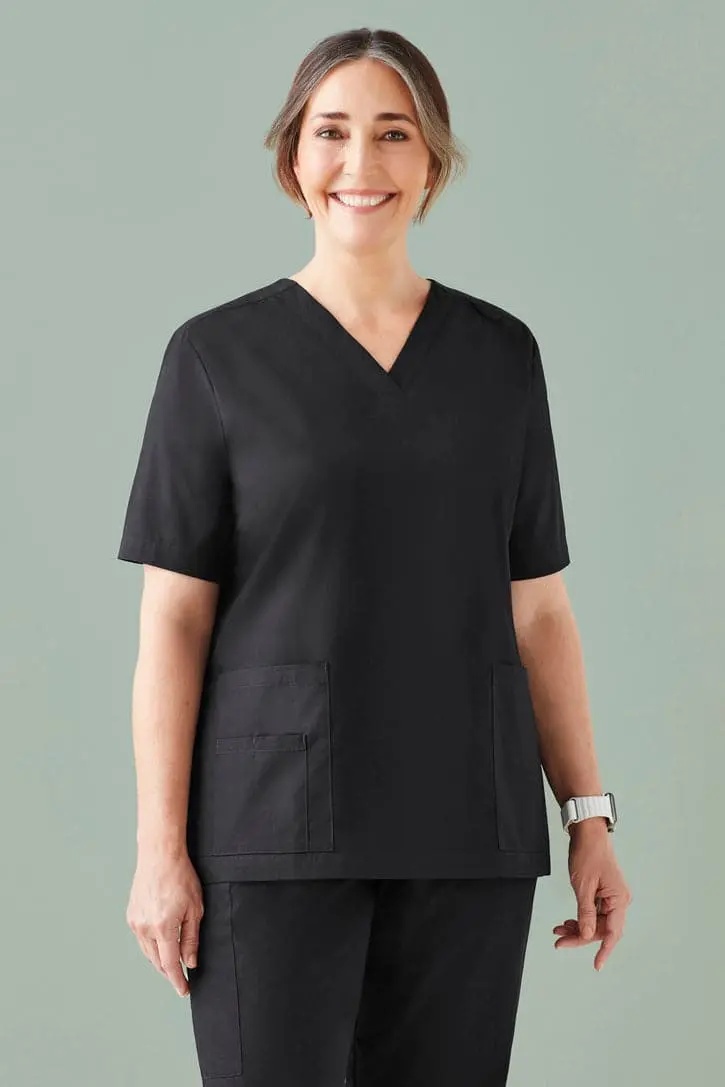
BizCare Women's Anti-Bacterial Silver Tokyo V-Neck Scrub Top CST141LS
BizCare Women's Anti-Bacterial Silver Tokyo V-Neck Scrub Top CST141LS A Cotton rich scrub range that is perfect for every body, every function, every day Treated with SILVERPLUS®, an antimicrobial technology that provides body odour control Multiple pockets located on the scrub top and ID badge loop on left side shoulder seam Traditional V-neck scrub top style in a slightly tailored fit FABRIC 60% Cotton 40% Polyester with antibacterial treatment CARE For longevity of antibacterial treatment we recommend domestic laundry at 60°C or lower Tumble dry on low or line dry in shade Dry cleanable Warm Iron
Brand: Biz Care
Category: Apparel & Accessories > Clothing > Uniforms & Workwear > Scrubs